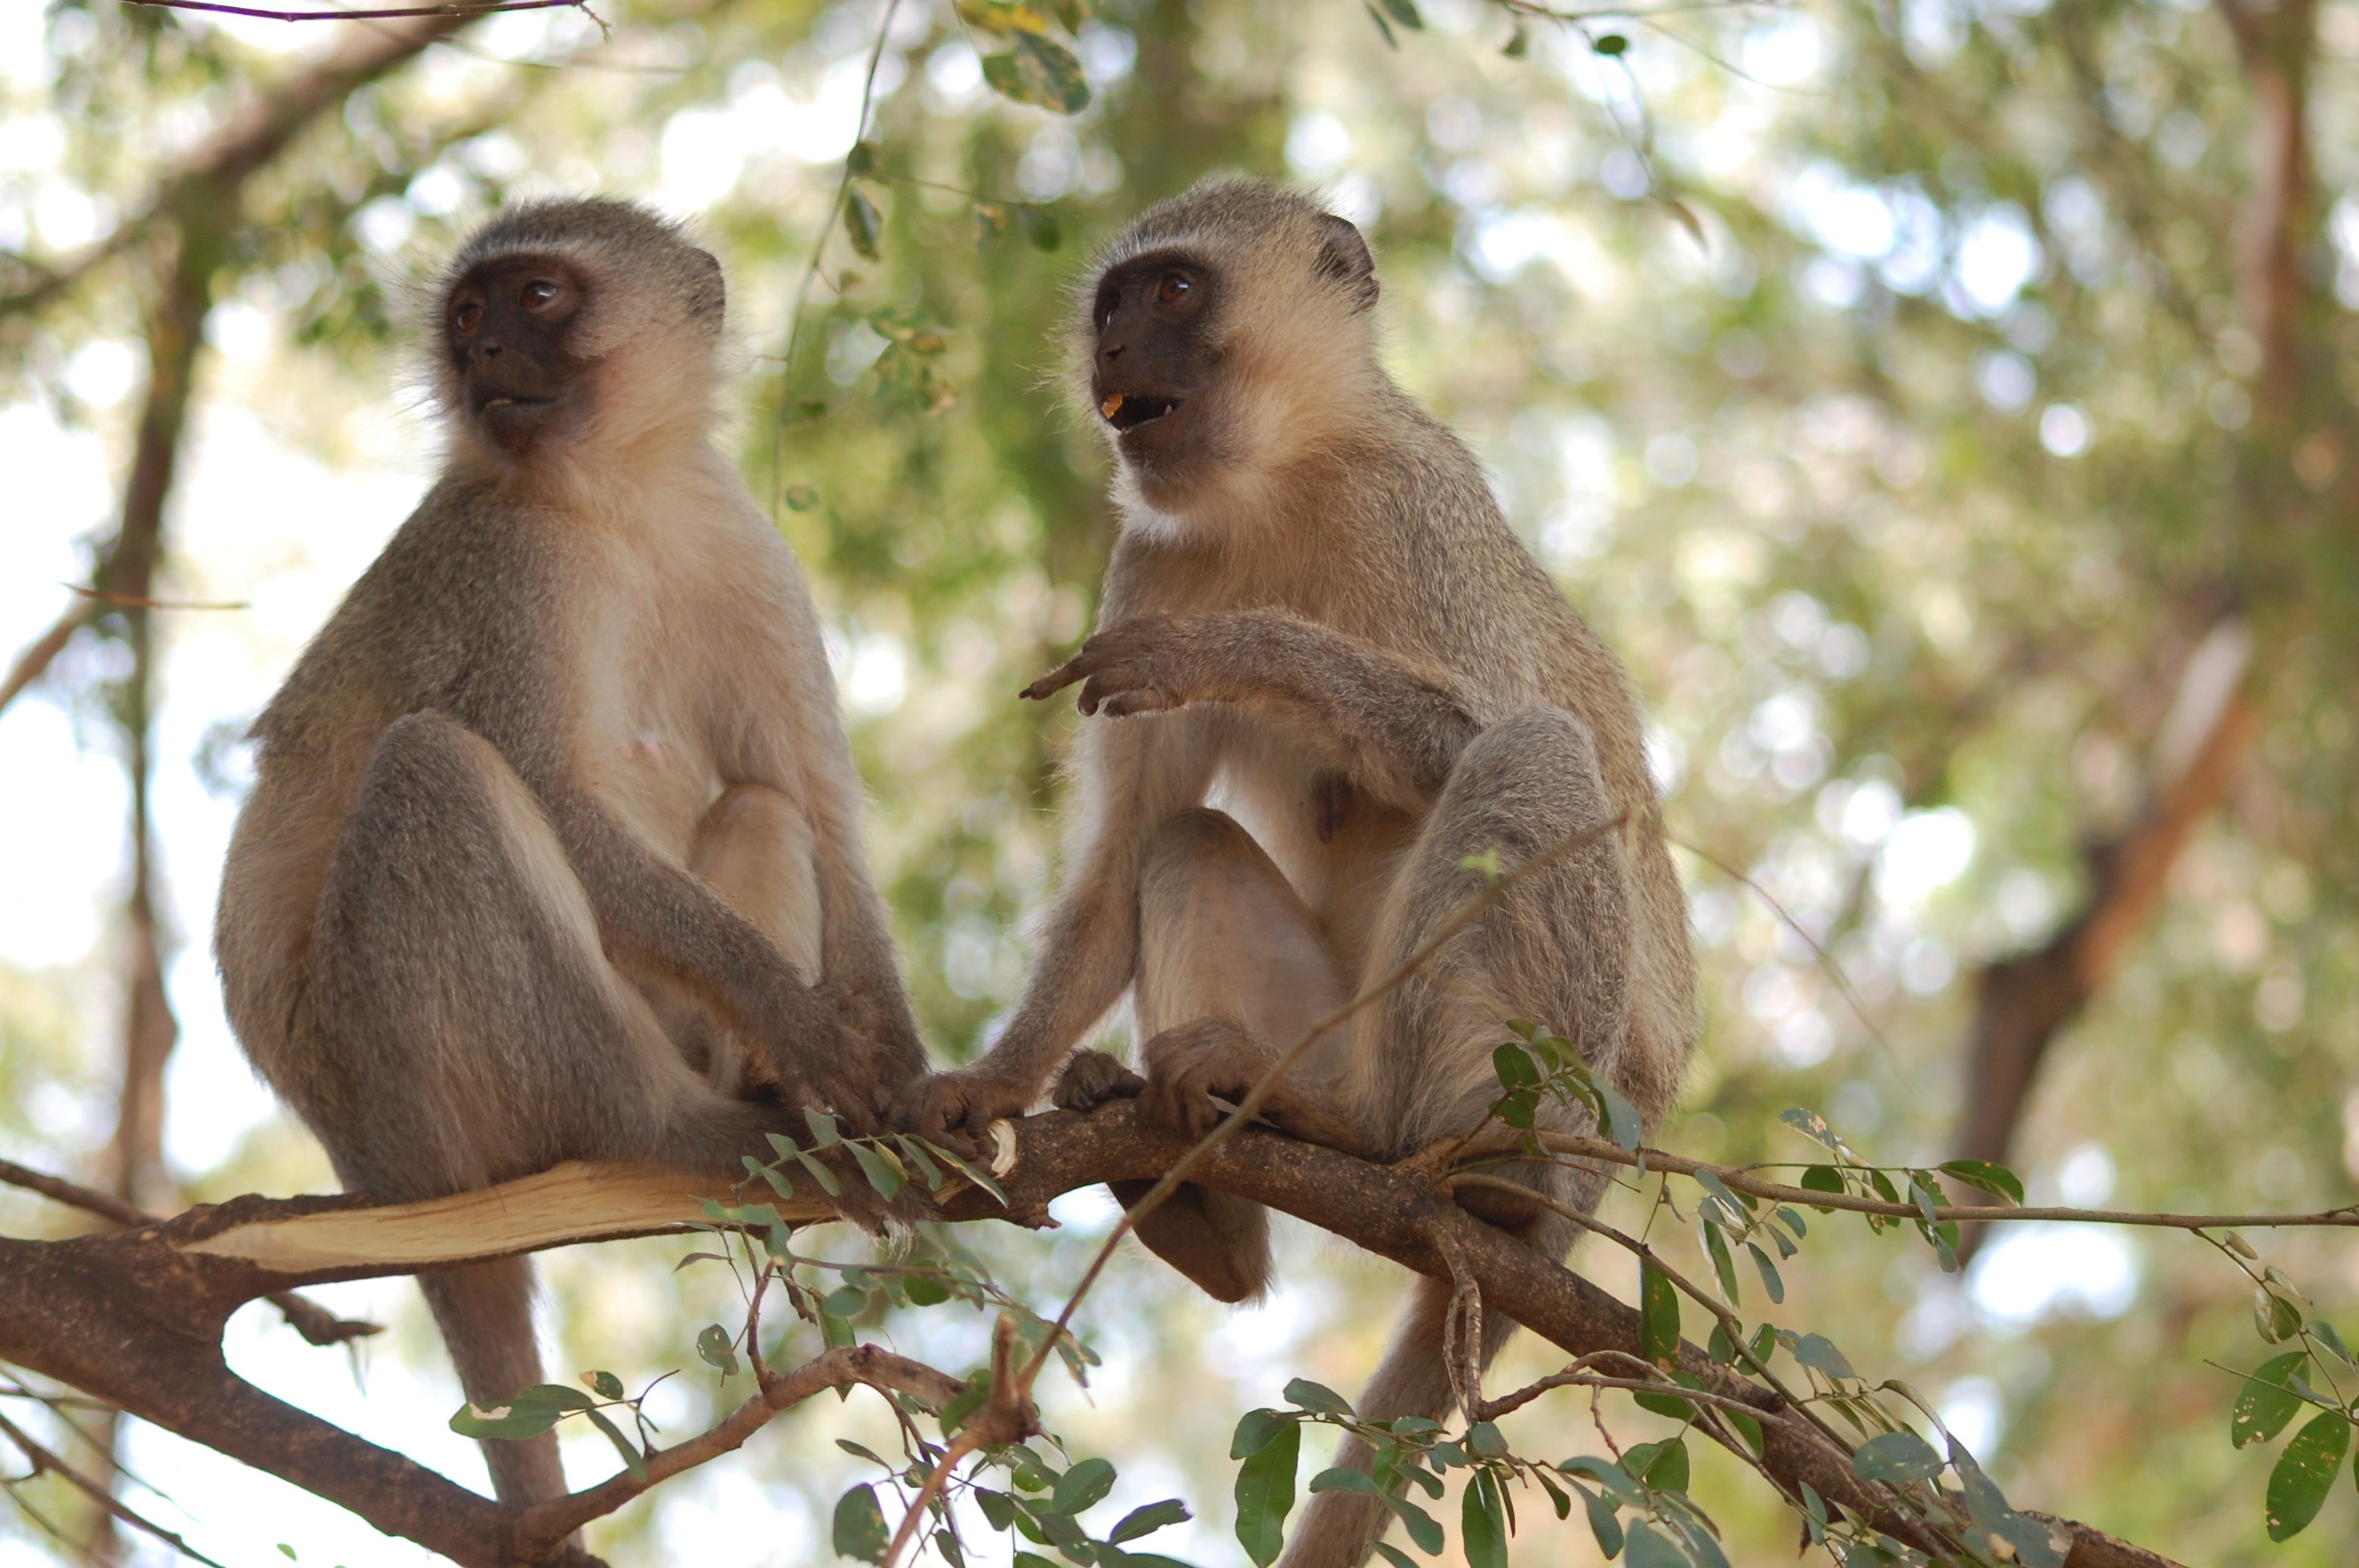
nature, wilderness, branch, animal, wildlife, wild, environment, mammal, fauna, primate, outdoors, zoology, vertebrate, monkeys, species, macaque, apes, old world monkey, vervet, new world monkey